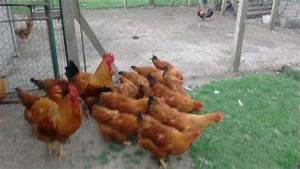
Label: chicken